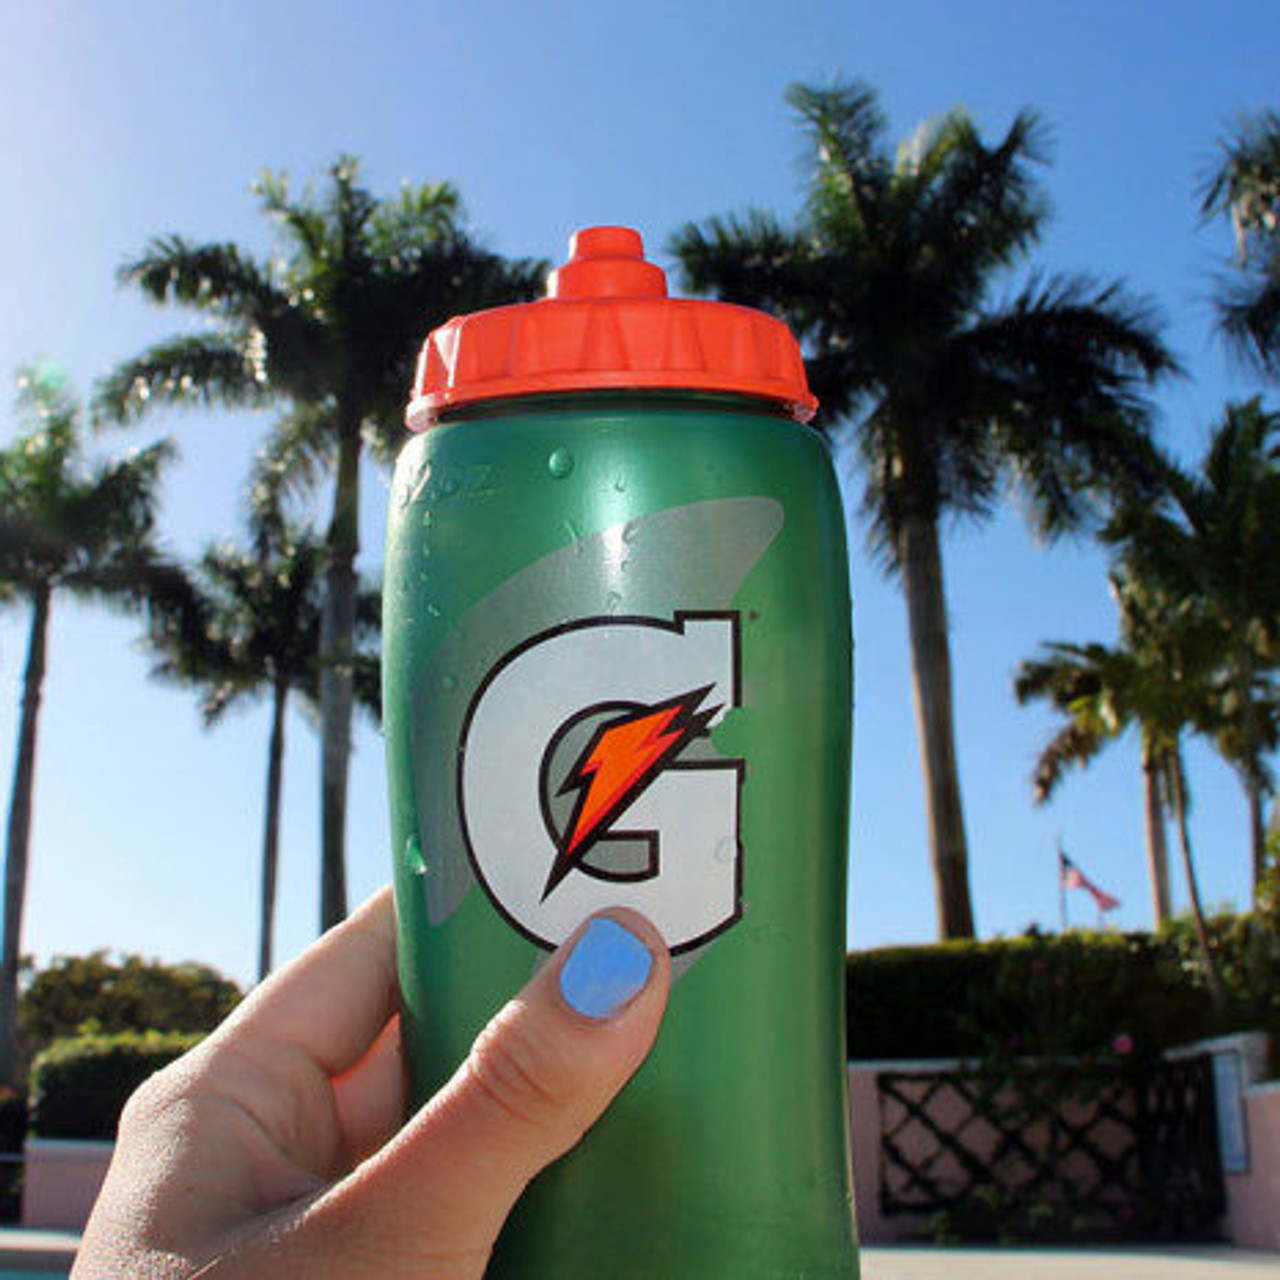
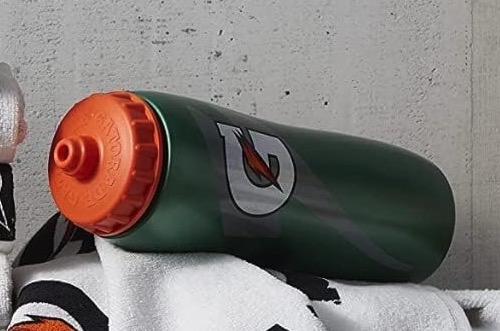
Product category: misc
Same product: yes